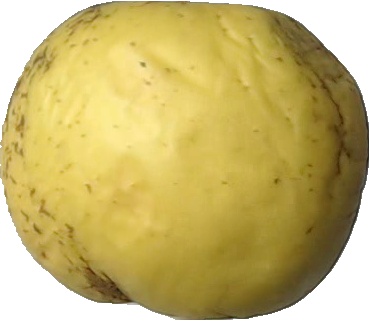
Label: apple_golden_1